Fall of Belgrade (1915)

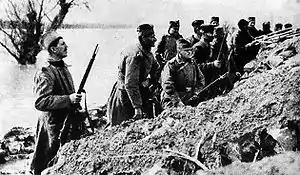
Serbian infantry position near Ada Ciganlija

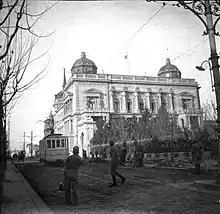
Austro-Hungarian occupying troops in Belgrade, October 1915

The width of the front defended by Serbian units was 50 kilometers in front of Belgrade, between Vinča and Ostružnica, and as deep as Torlak. Frontline positions had no protection from enemy artillery bombardment, as well as some more complex defense systems. The strength of the units defending the city consisted 20 Serbian infantry battalions, 2 cavalry squadrons and 77 artillery cannons of various calibers. Those units were barely enough to cover the width of the front, and the reserves were few. The Danube quay was fortified with two lines of trenches, and the main line of defense was on the railway embankment. The trenches were dug into the quay from which the cobblestones were taken, so that on the edges of the trenches there were brick pillars with an intermediate space, under which the soldiers could sit. Major Dragutin Gavrilović, one of the commanding officers of the city defense, then visited the trenches on the Danube quay and issued an order to abandon them. New trenches were then dug for the kneeling position on the very line of the river bank: German artillery would shooting on their targets aiming the square perimeters, starting a few tens of meters from the shore.